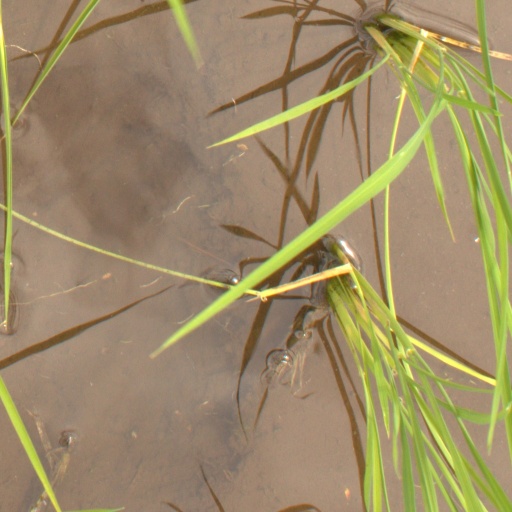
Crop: rice